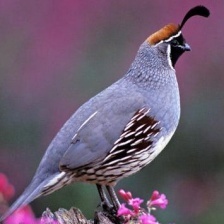
Species: GAMBELS QUAIL
Scientific name: CALLIPEPLA GAMBELII
ImageNet parent category: quail